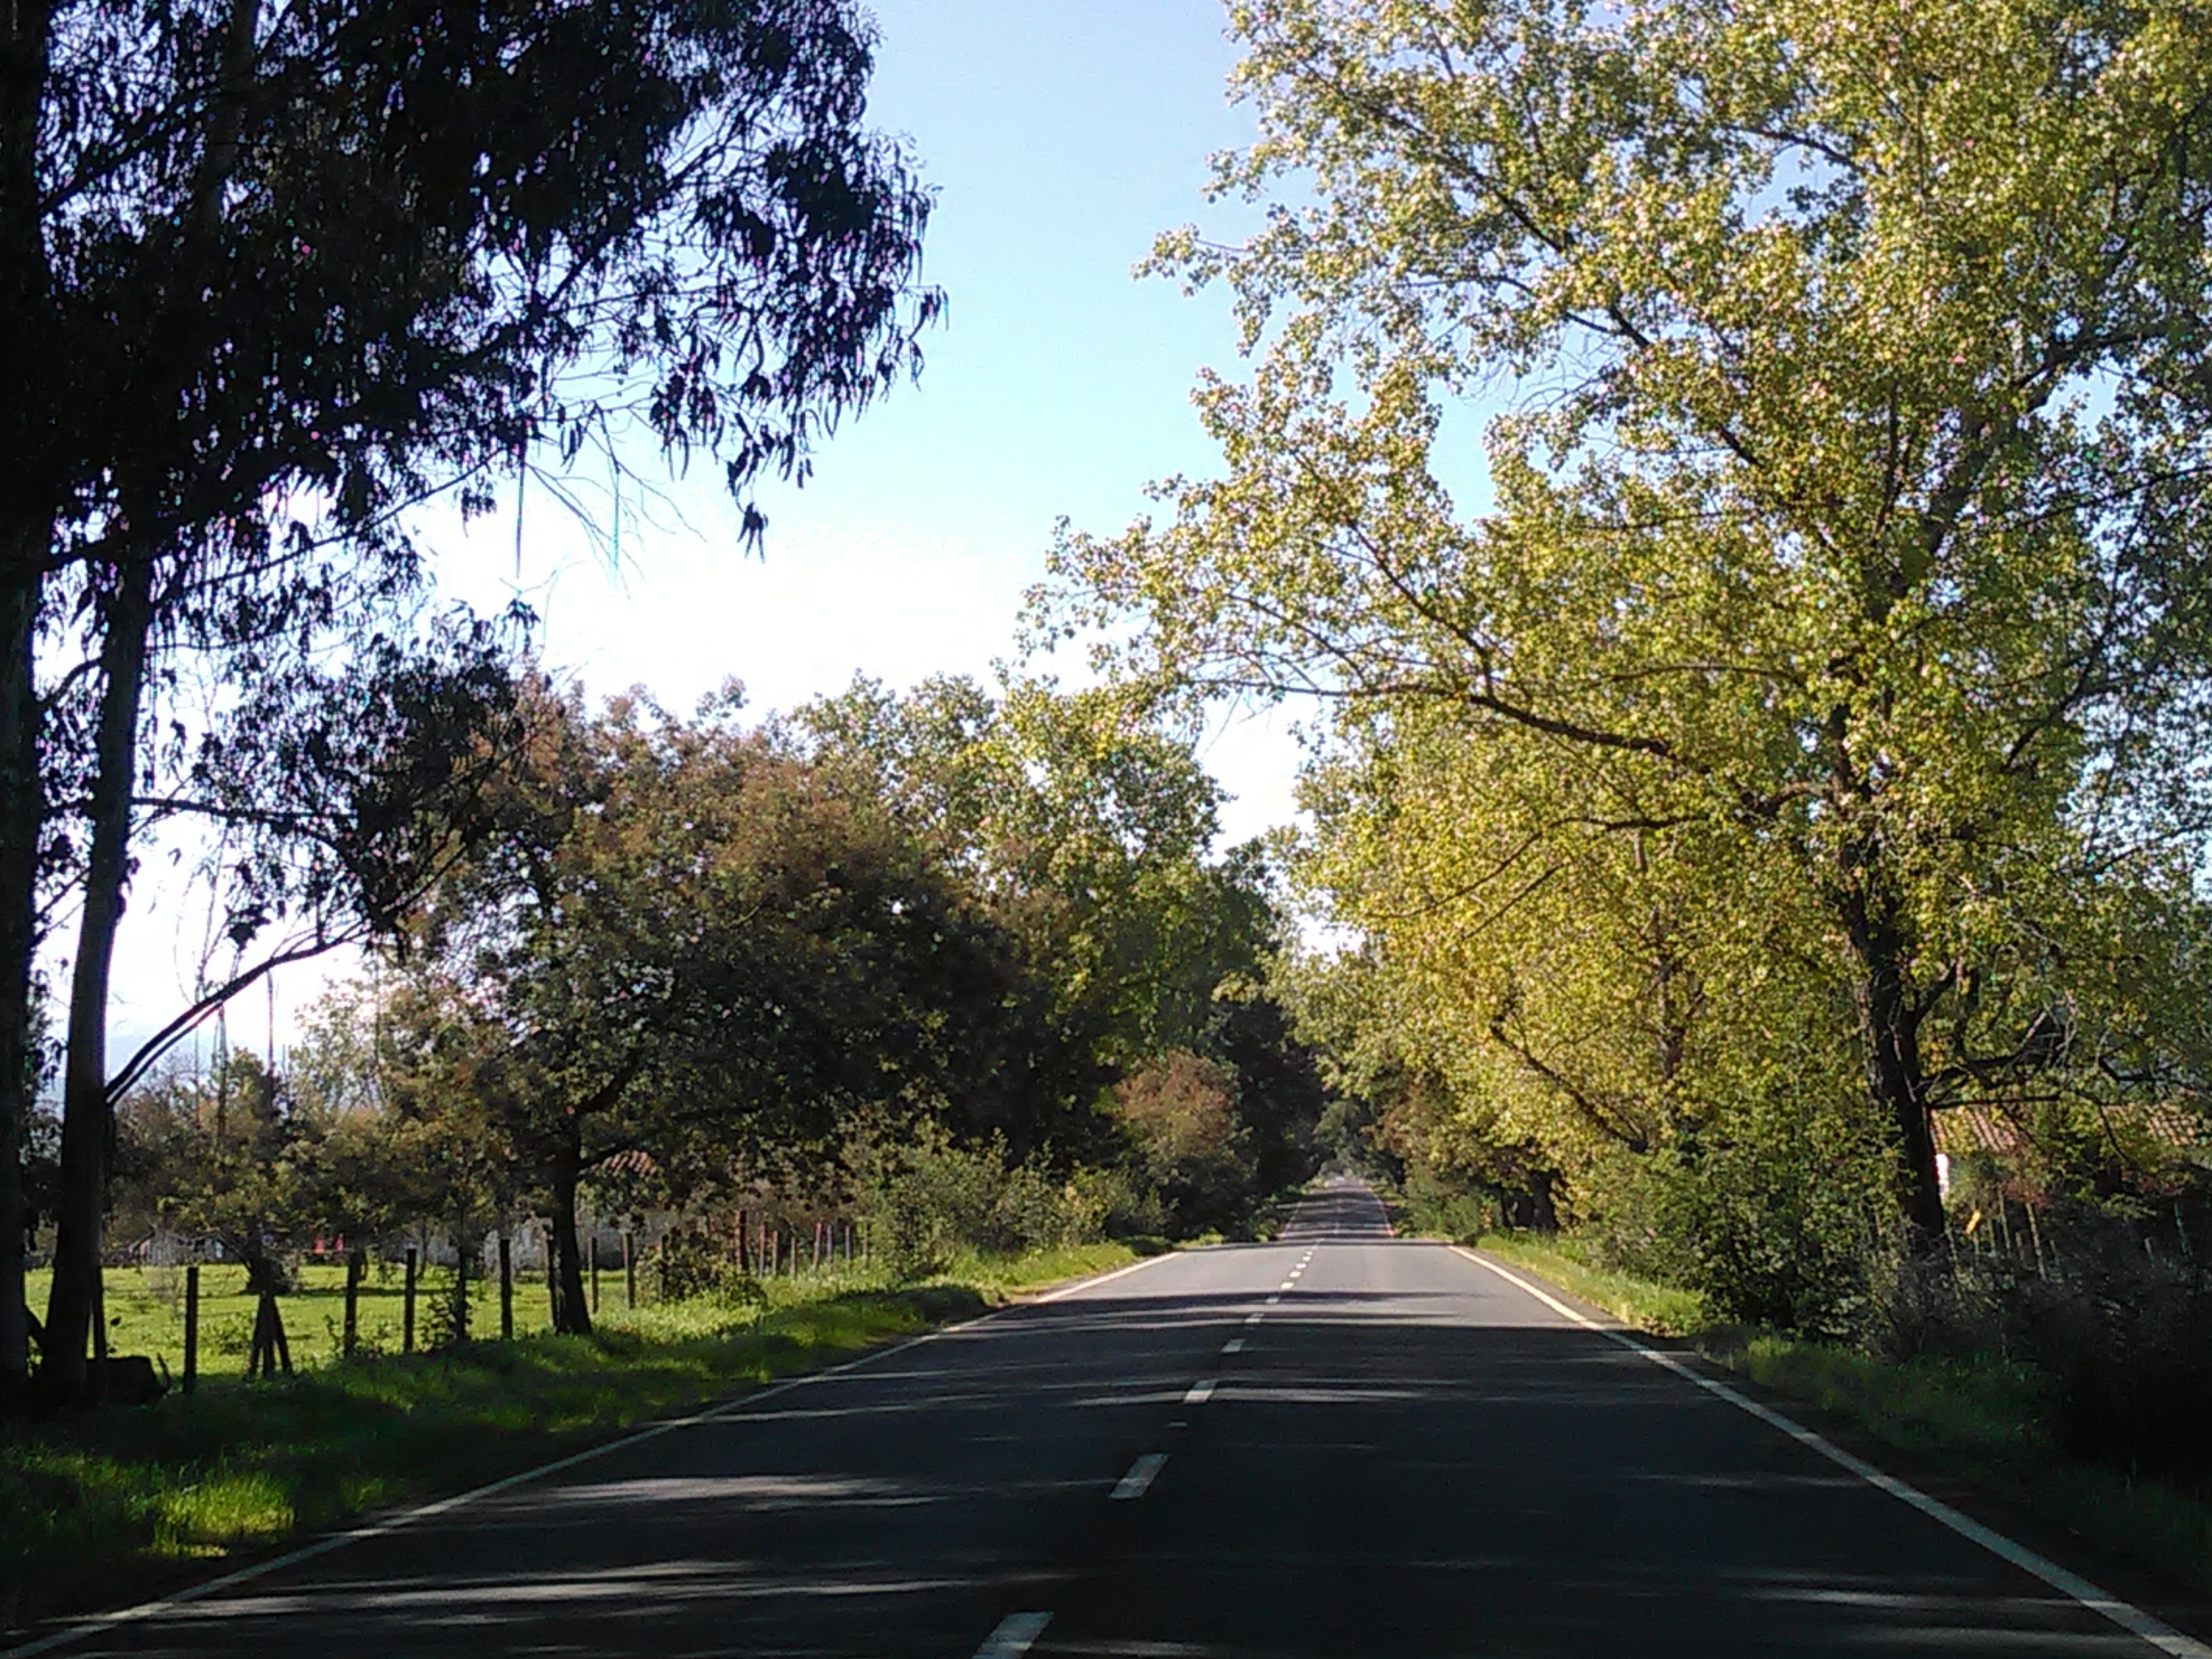
tree, grass, plant, road, sunlight, leaf, autumn, lane, road trip, infrastructure, rural area, residential area, woody plant